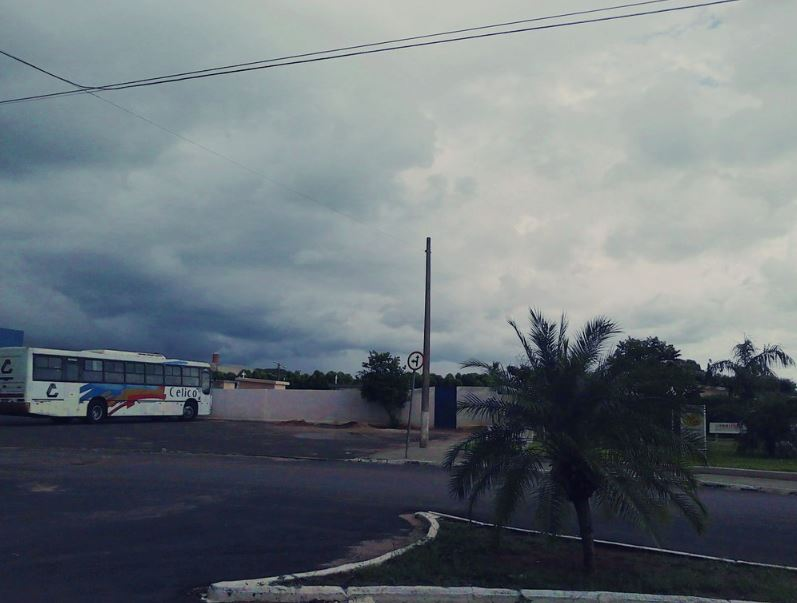
Fire: no
Smoke: no